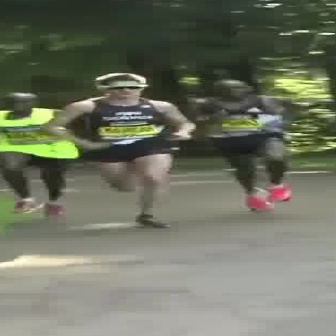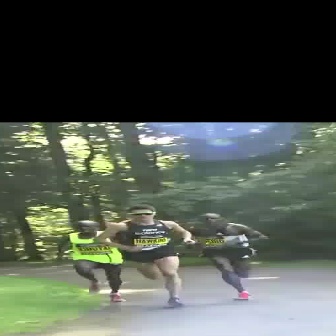
  Please identify the target specified by the bounding box [36,70,192,226] in the first image and locate it in the second image. Return the coordinates in [x_min,y_min,x_max,y_max] format.
Answer: [91,204,193,306]